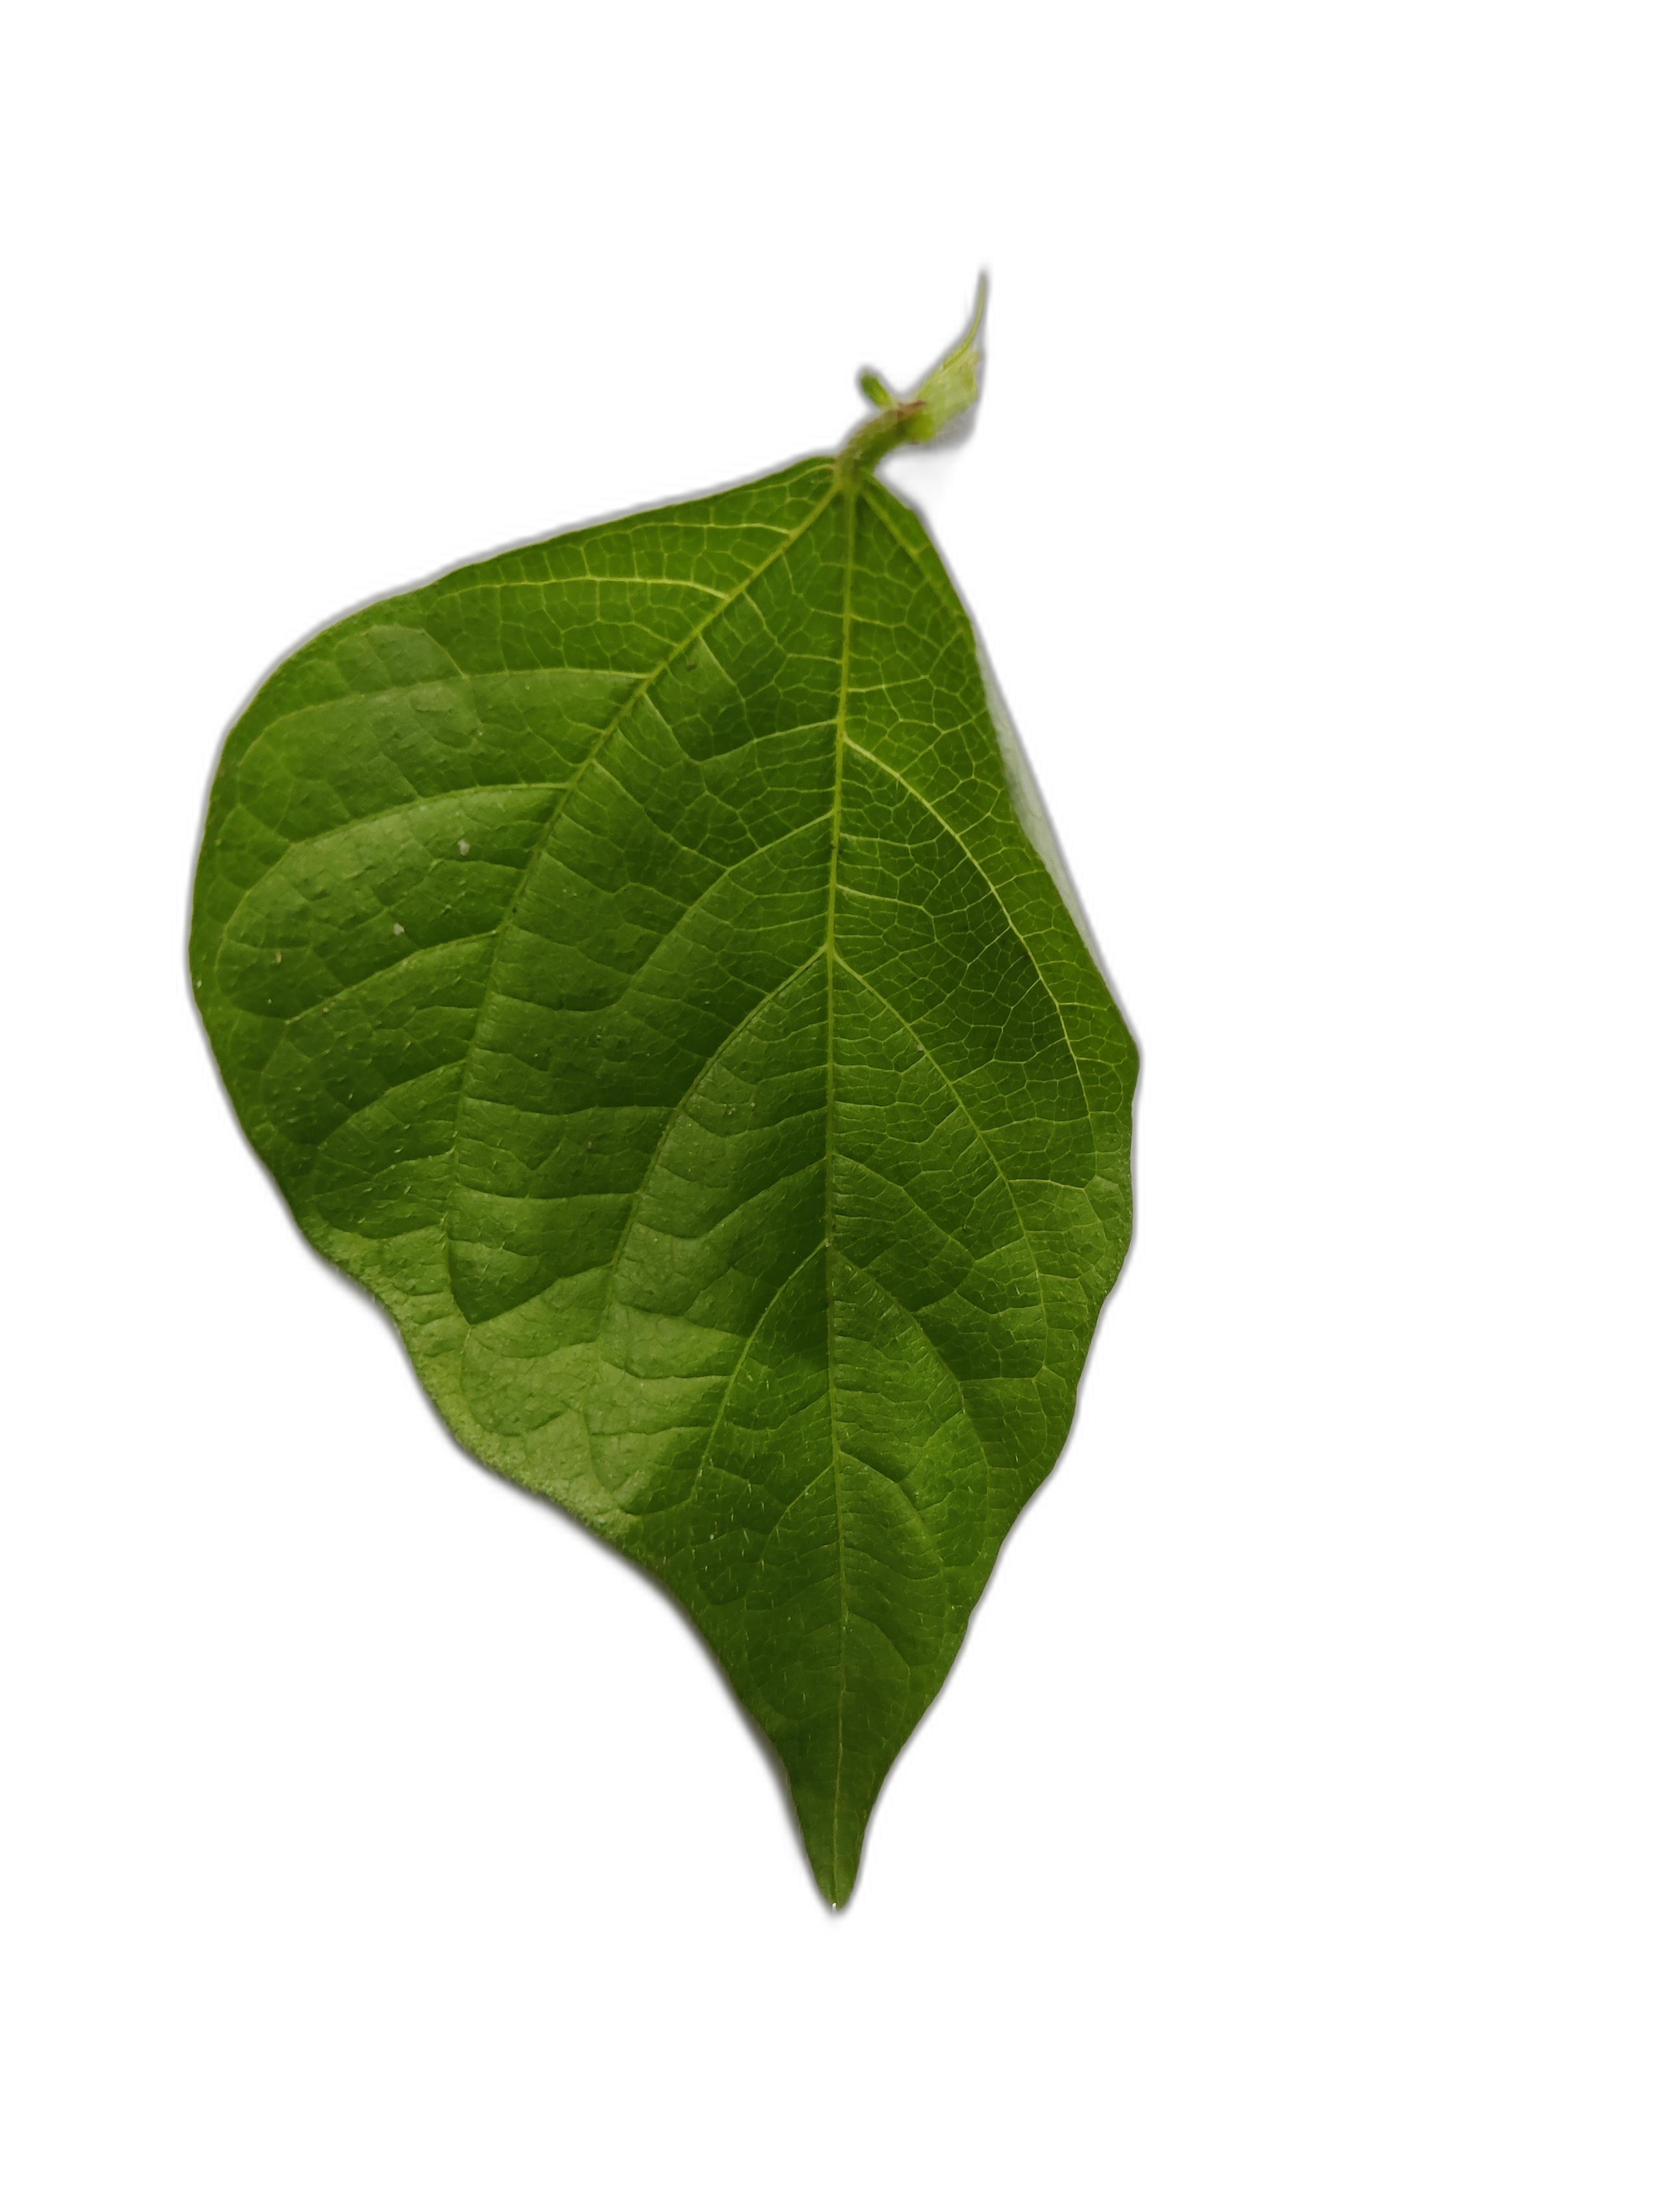
Label: Healthy